Contemporary history of Spain

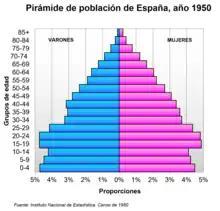
The "symmetrical notch" (which affects both sexes equally) is clearly observed in those born between 1936 and 1939, who in the year 1950 were already between 14 and 11 years old; and the "asymmetrical notch" (which only affects males) in the age groups between 30 and 40 years old, who in the War were between 14 and 11 years younger, that is, they were of military age

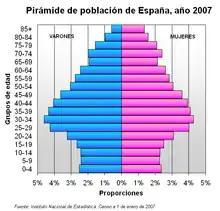
The "symmetrical notch" of the Civil War baby boomers is still observed in the 69-65 age group. The male overmortality of those over 85 explains the disproportion between males and females, but it is only partly due to the war dead.

After the restoration of the Bourbons, the new king restored Cánovas to power, who called elections in January of the following year under the system provided for in the Constitution of 1869 (universal suffrage), which gave him an overwhelming majority of conservative monarchists sympathetic to his government. The drafting of the Spanish Constitution of 1876 was entrusted to a commission of notables chosen by Cánovas himself and presided over by Manuel Alonso Martínez, which was presented to the Parliament and approved without major changes on June 30. It was decided not to specify the electoral system (so that the following elections would be held by census suffrage until 1890). Sovereignty was shared between the King and the Parliament, in a bicameral parliamentary system that left to the executive power the exercise of a very broad power. The recognition of public liberties was limited. The Catholic confessionality of the state and tolerance towards other religions were defined.